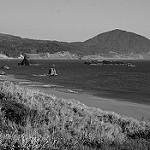
Label: B & W